Lateral line

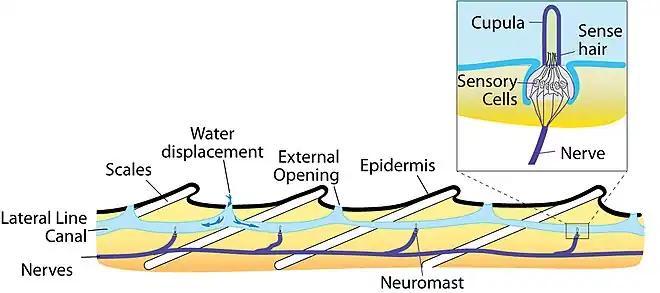
The lateral line system consists of canals that run along a fish's body, connecting rows of openings (pores) through the skin and scales to the water outside the body. Small sense organs, neuromasts (inset), are positioned both at intervals along the canals, and on the surface of the body. Each hair cell contains a bundle of sensory hairs.

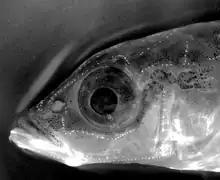
A three-spined stickleback with stained neuromasts

Lateral lines are usually visible as faint lines of pores running along each side of a fish's body. The functional units of the lateral line are the neuromasts, discrete mechanoreceptive organs that sense movement in water. There are two main varieties: canal neuromasts and superficial neuromasts. Superficial neuromasts are on the surface of the body, while canal neuromasts are along the lateral lines in subdermal, fluid-filled canals. Each neuromast consists of receptive hair cells whose tips are covered by a flexible jellylike cupula. Hair cells typically possess both glutamatergic afferent connections and cholinergic efferent connections. The receptive hair cells are modified epithelial cells; they typically possess bundles of 40–50 microvilli "hairs" which function as the mechanoreceptors. Within each bundle, the hairs are organized in a rough "staircase" from shortest to longest.